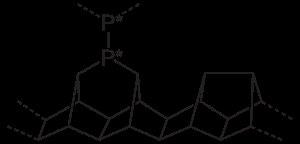
Le phosphore élémentaire peut exister sous formes amorphes ou cristallines : il s'agit de formes allotropiques du phosphore. Les plus communes sont le phosphore blanc et le phosphore rouge solides. Il existe également des formes violet et noir, toujours sous forme solide. Le phosphore gazeux existe sous la forme de diphosphore et de phosphore atomique.